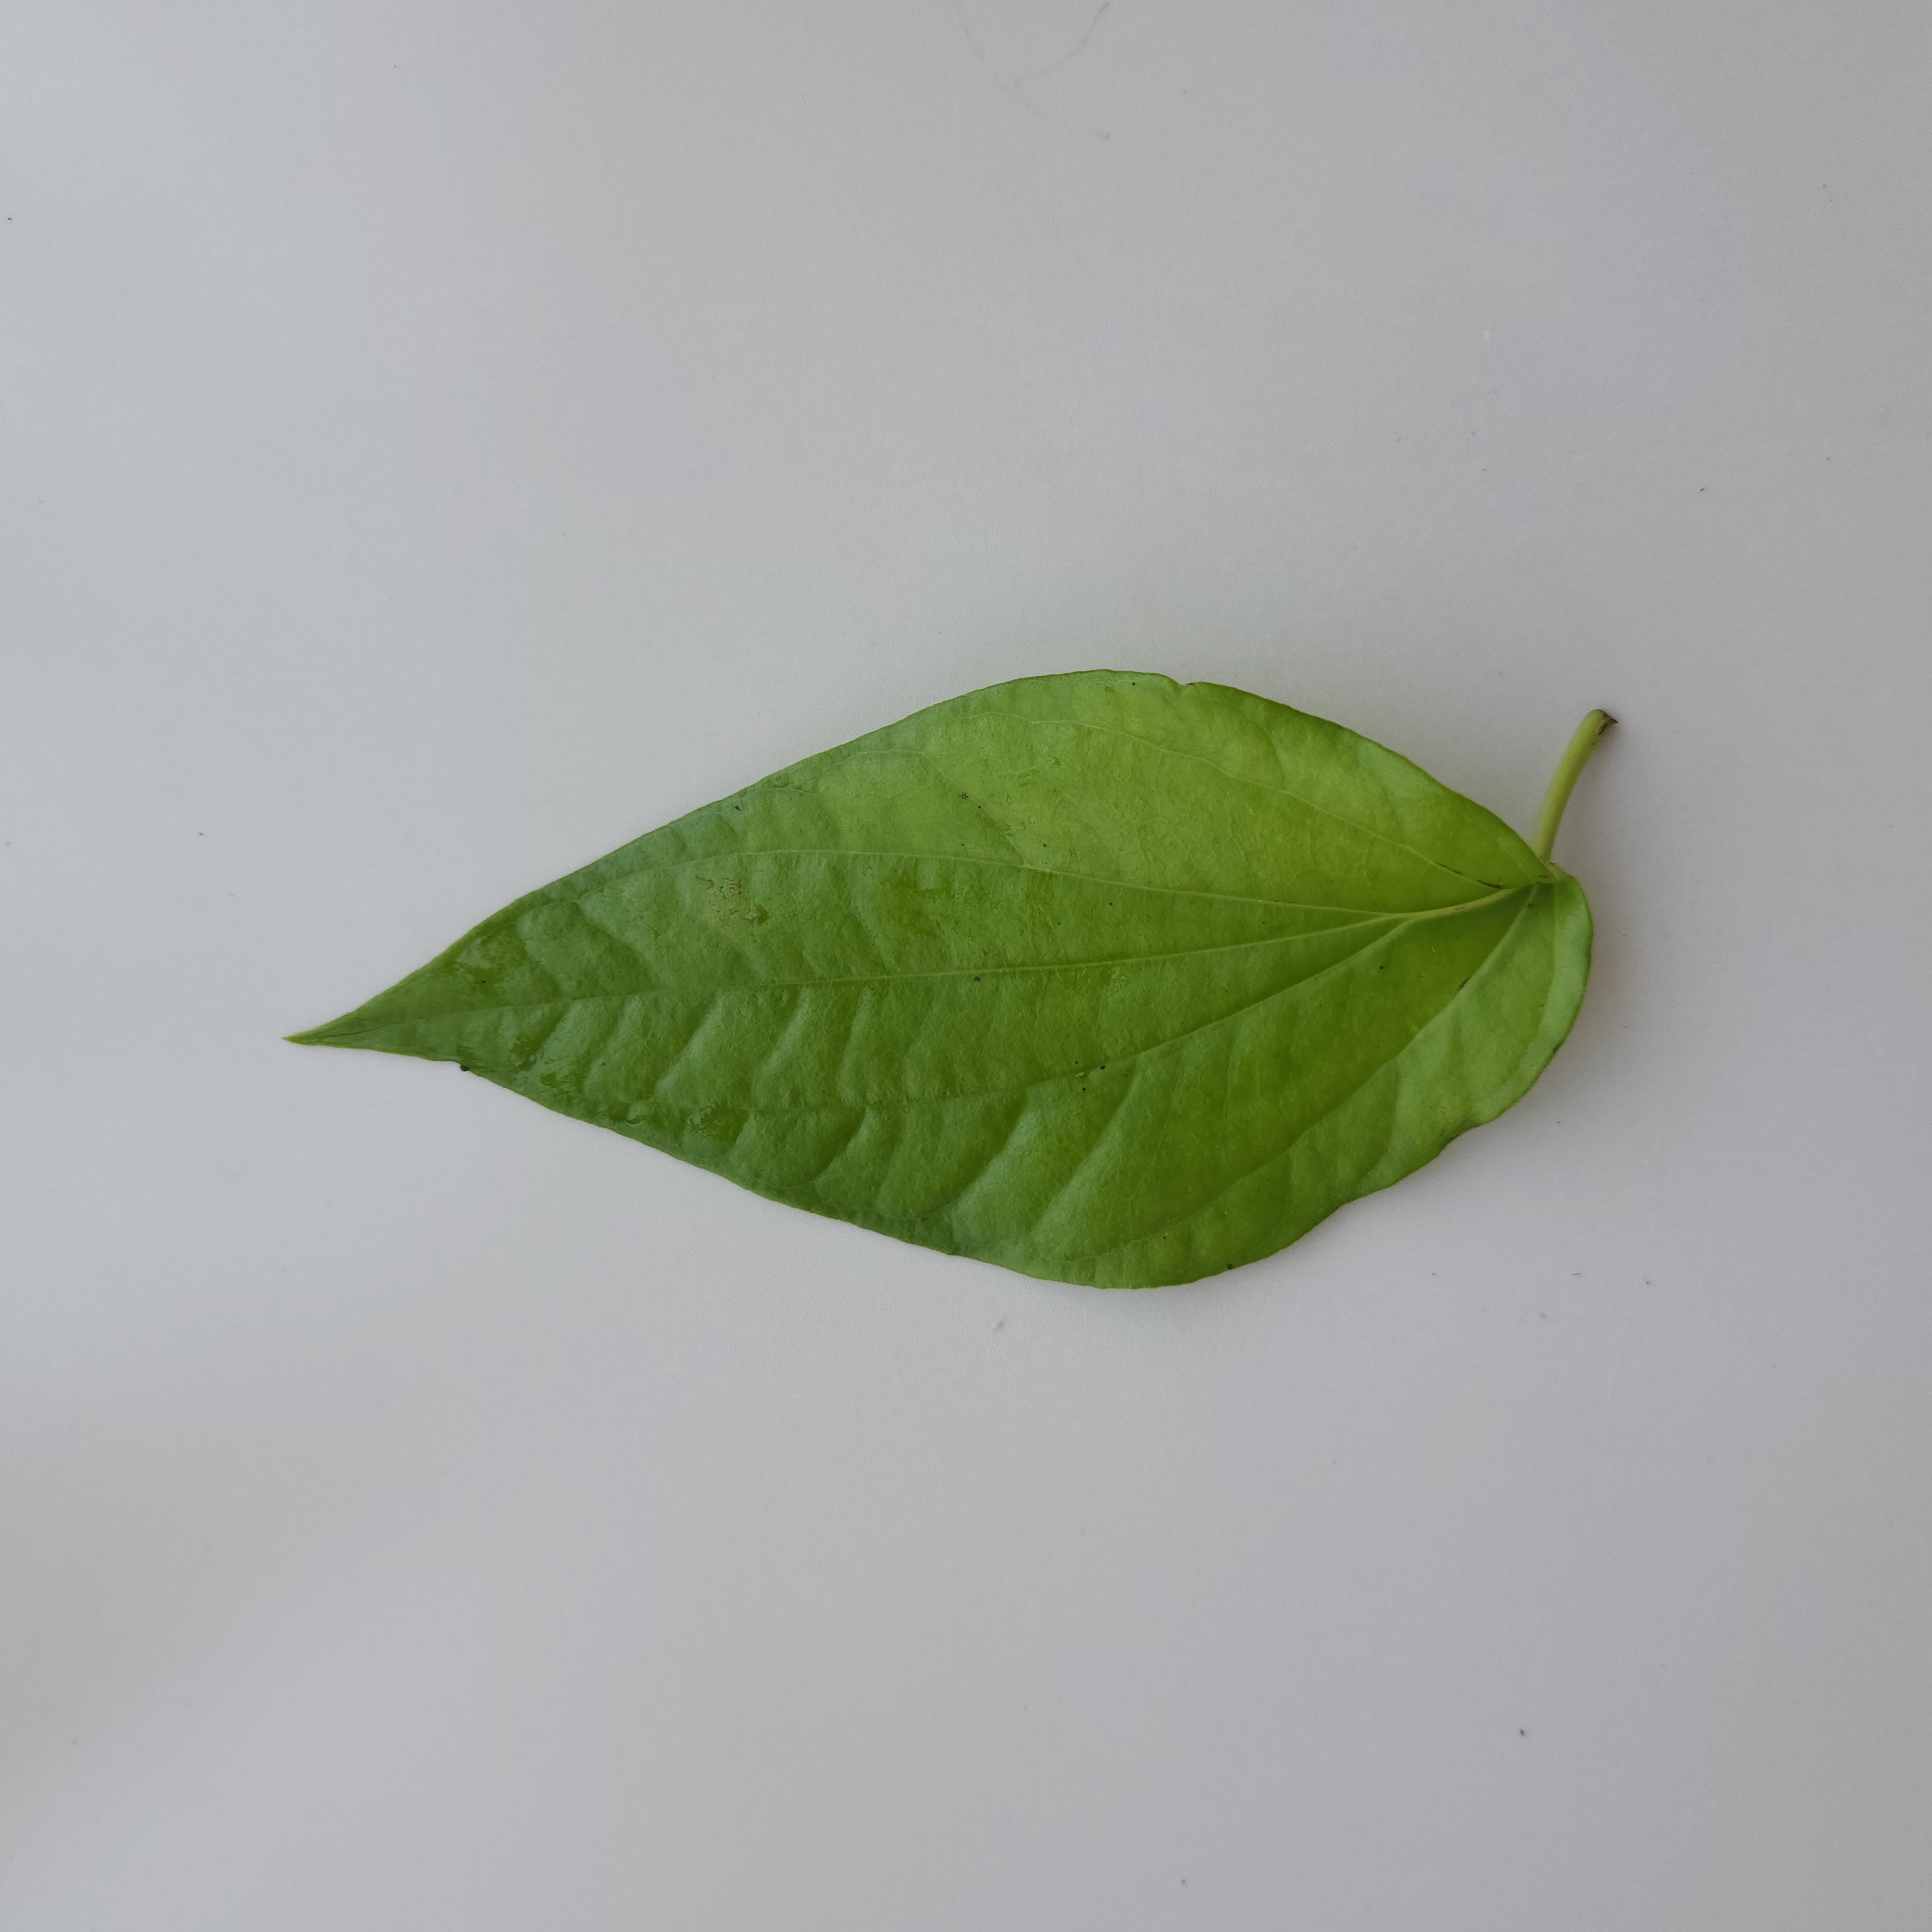
Label: Healthy